15th Scottish Reconnaissance Regiment

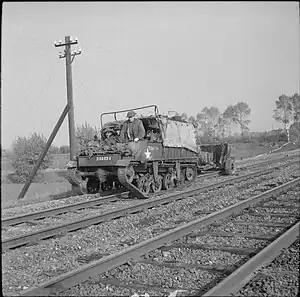
A Loyd Carrier towing a 6-pdr A/T gun in North West Europe 1944.

15th (S) Division's next action was Operation Greenline on 15/16 July, for which the final approach and initial assault were carried out at night under 'Movement Light' or 'Monty's Moonlight', employing searchlights reflected off the clouds. The recce regiment's main role in this operation was traffic control, using RHQ, part of HQ Sqn and part of A Sqn, with telephone lines laid by 11th Armoured Division's signallers. C Squadron was to have supported 227 (H) Bde, but was not called upon. A Squadron's carriers were used for casualty evacuation. The following night the regiment handed over traffic control to 53rd Recce Regiment. That night German aircraft bombed 15th Recce Rgt's 'harbour', now at Fontenay-le-Pesnel, killing two men and setting seven vehicles on fire, including two ammunition trucks. On 19 July B Sqn arrived from England. On 21 July the assault troops (each consisting of four infantry sections mounted in 15-hundredweight trucks) of the three recce squadrons were combined as 'Macforce' under Maj MacDiarmid and sent to reinforce 7th Seaforth Highlanders, who were holding Le Baltru but had suffered heavy casualties. The recce troopers manned forward posts and carried out patrols while the Seaforths rested.